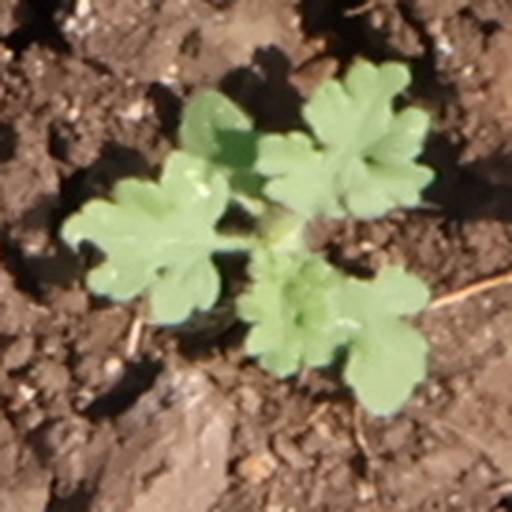
Weed species: Gajar_gavat_(Parthenium hysterophorus)